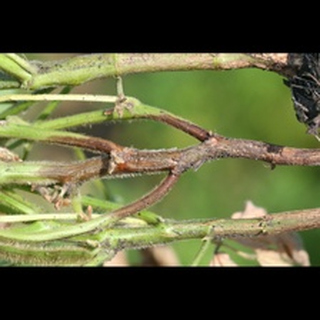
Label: wheat_common_root_rot